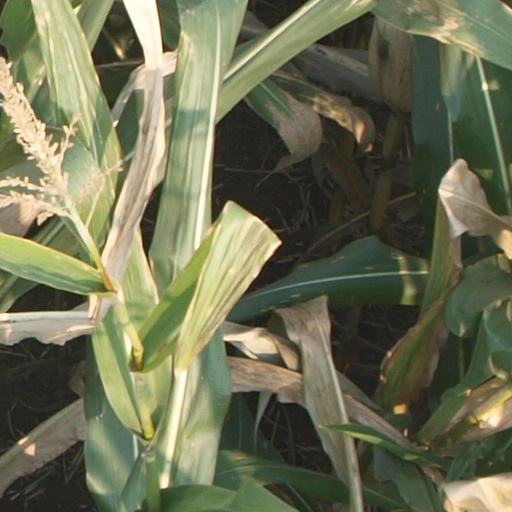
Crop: maize; corn